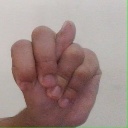
अक्षर: न